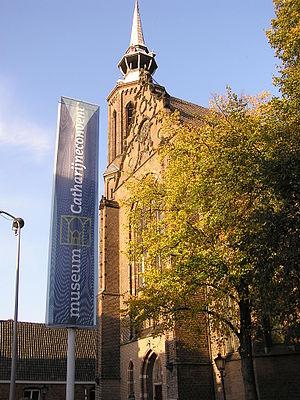
Le musée du couvent Sainte-Catherine d'Utrecht est un musée d'État d'art religieux à Utrecht. Le musée est installé dans les bâtiments de l'ancien couvent Sainte-Catherine qui était probablement déjà consacré à l'origine à sainte Catherine et devenu ensuite au milieu du XIXe siècle archevêché d'Utrecht, jusqu'en 1979. Il jouxte la cathédrale Sainte-Catherine qui était l'ancienne église conventuelle. Les collections du musée proviennent de divers lieux.